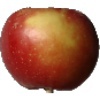
Label: braeburn_apple